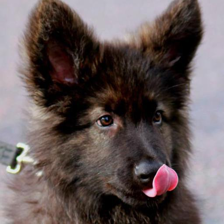
Label: animals